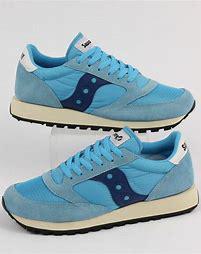
Brand: Saucony
Model: Jazz 81